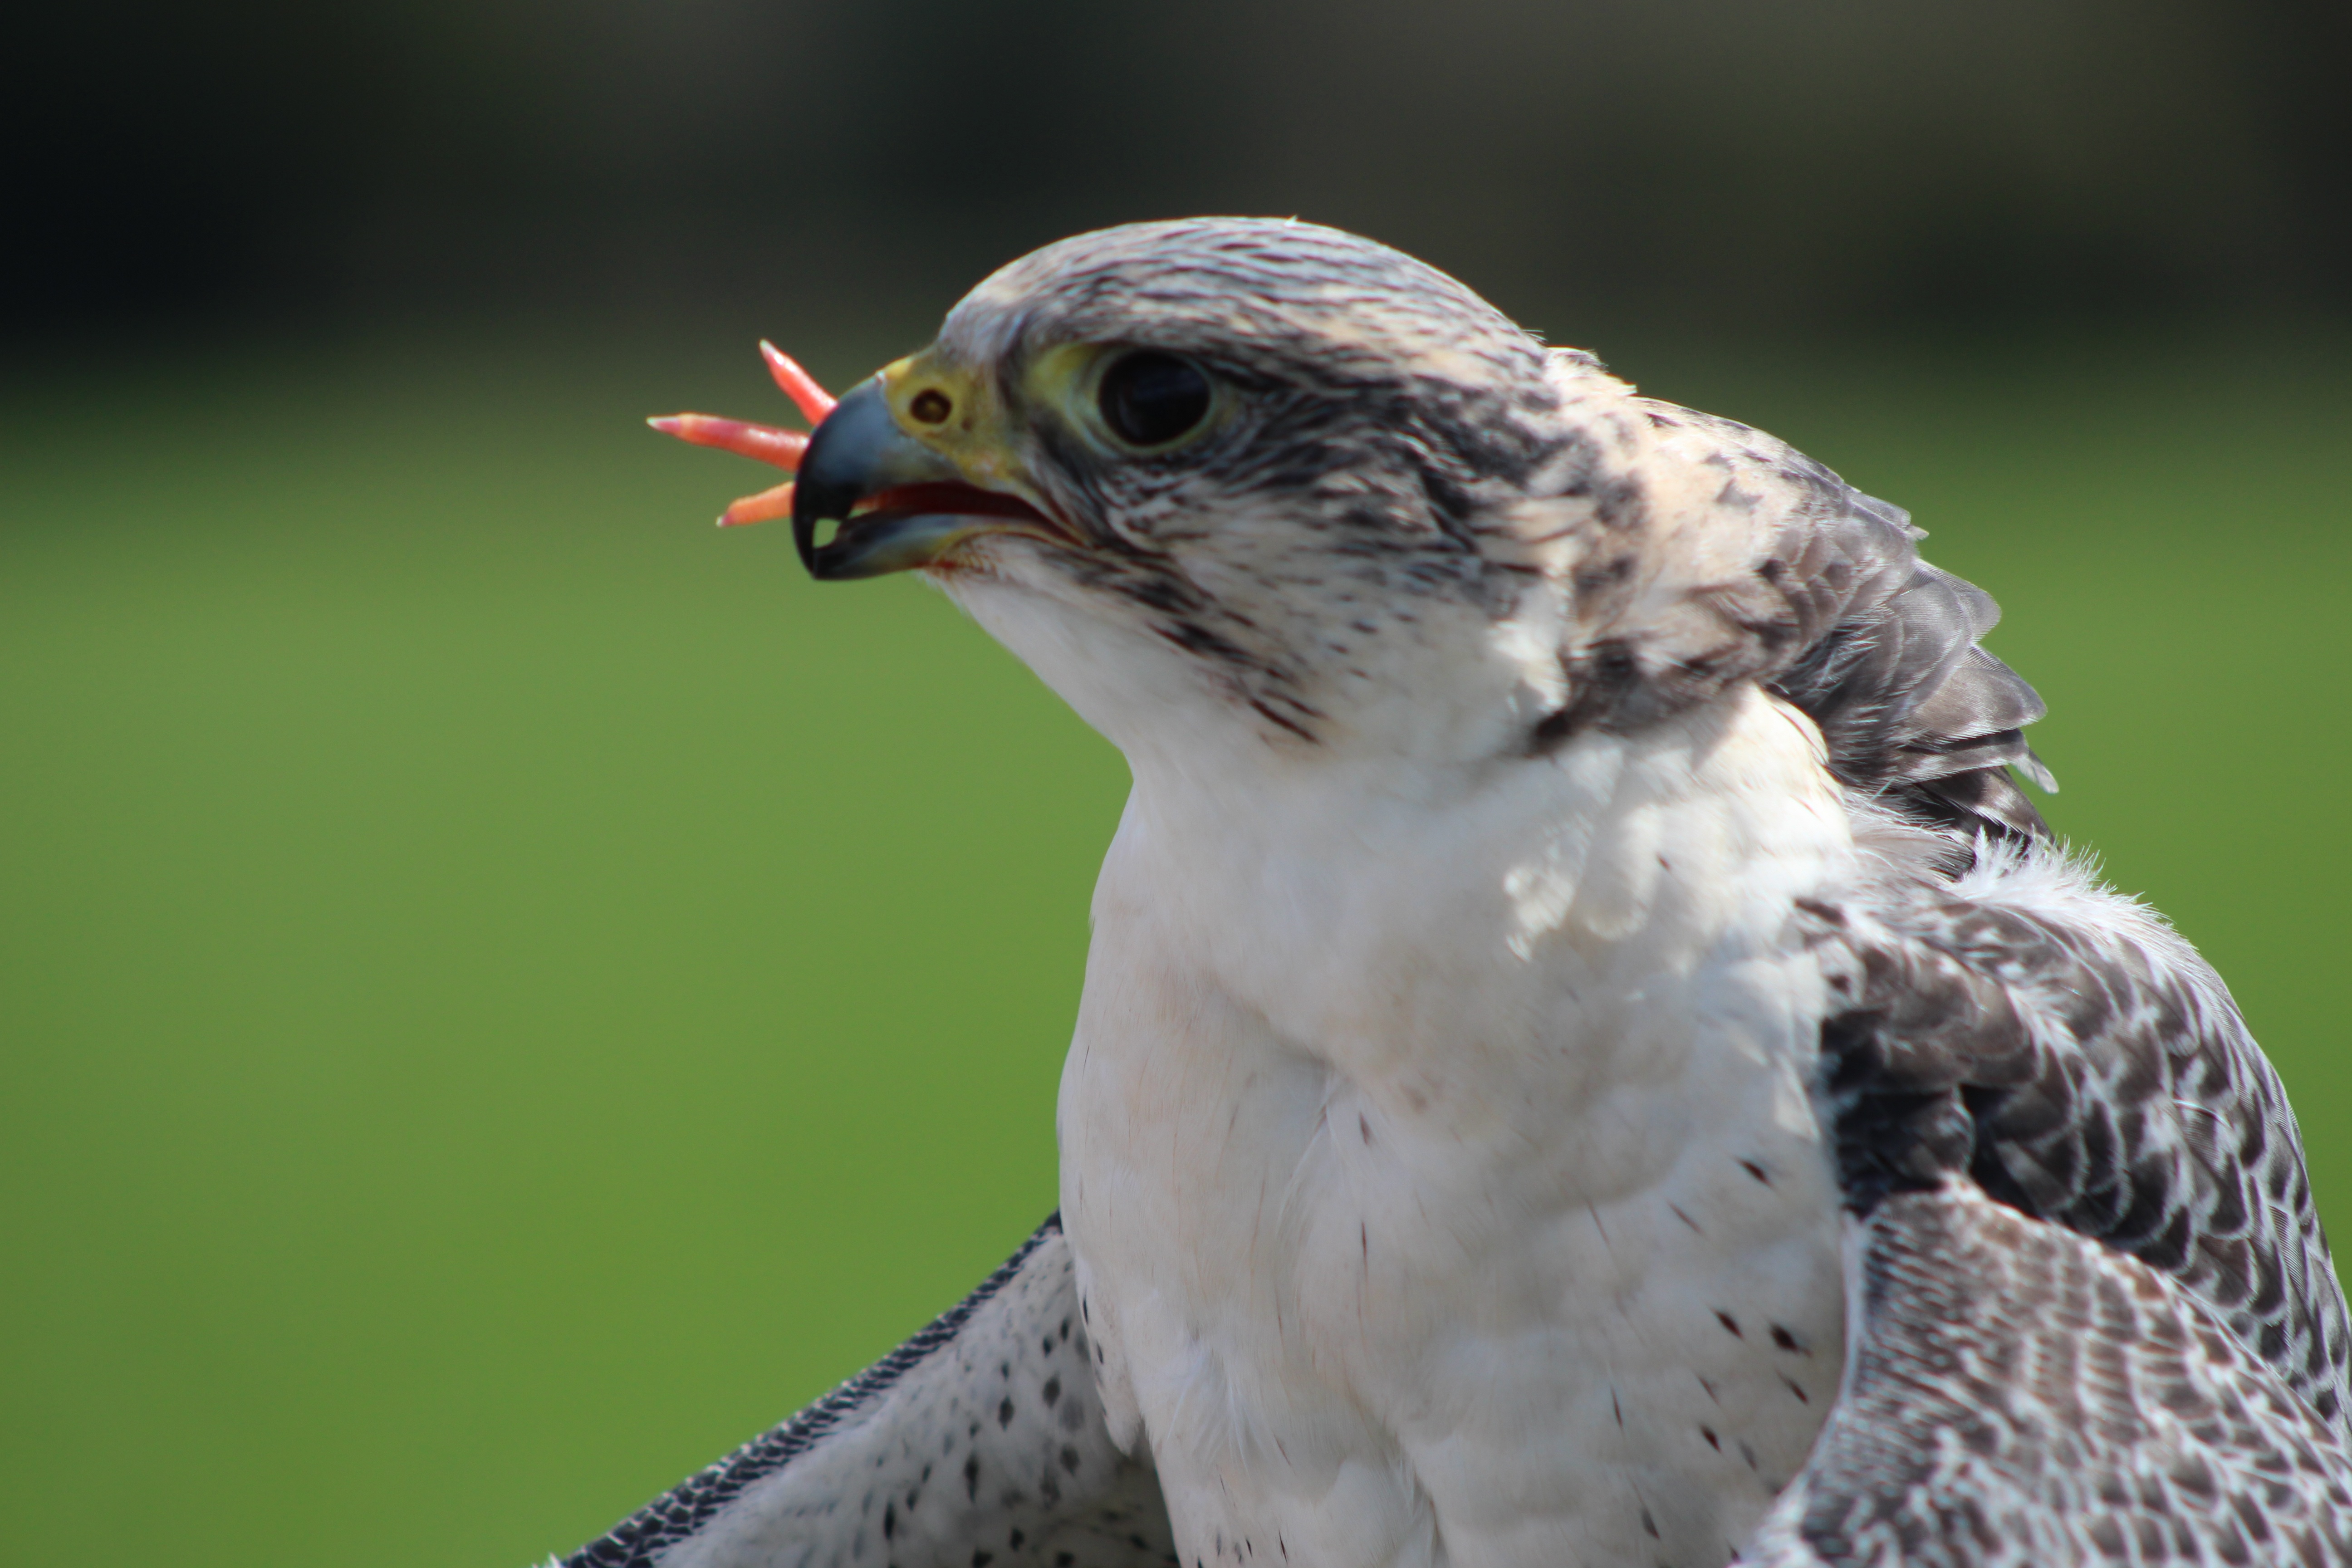
bird, wing, beak, predator, hawk, fauna, bird of prey, vertebrate, hunt, falcon, accipitriformes